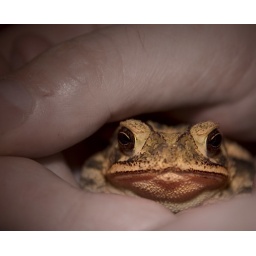
We found a toad in the front flower bed this evening. It was very cute!